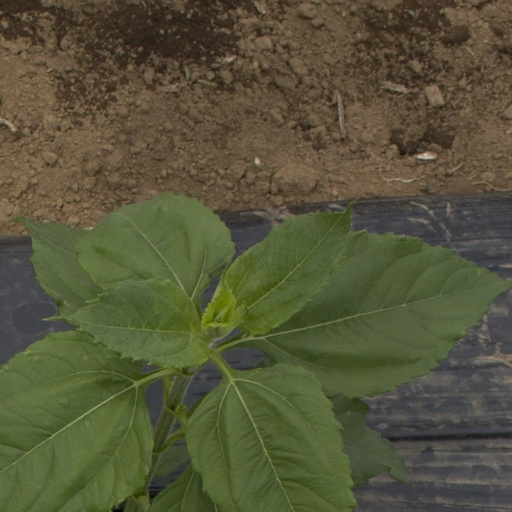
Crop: Jerusalem artichoke